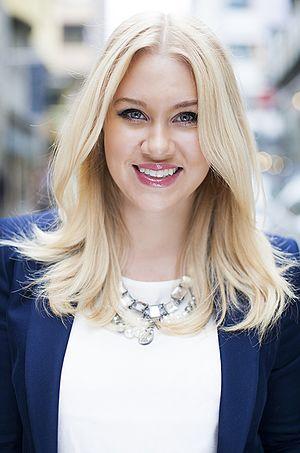
Isabella Desirée Löwengrip également connu comme "Blondinbella" était une entrepreneure, actrice, chargée de cours et blogueuse suédoise.